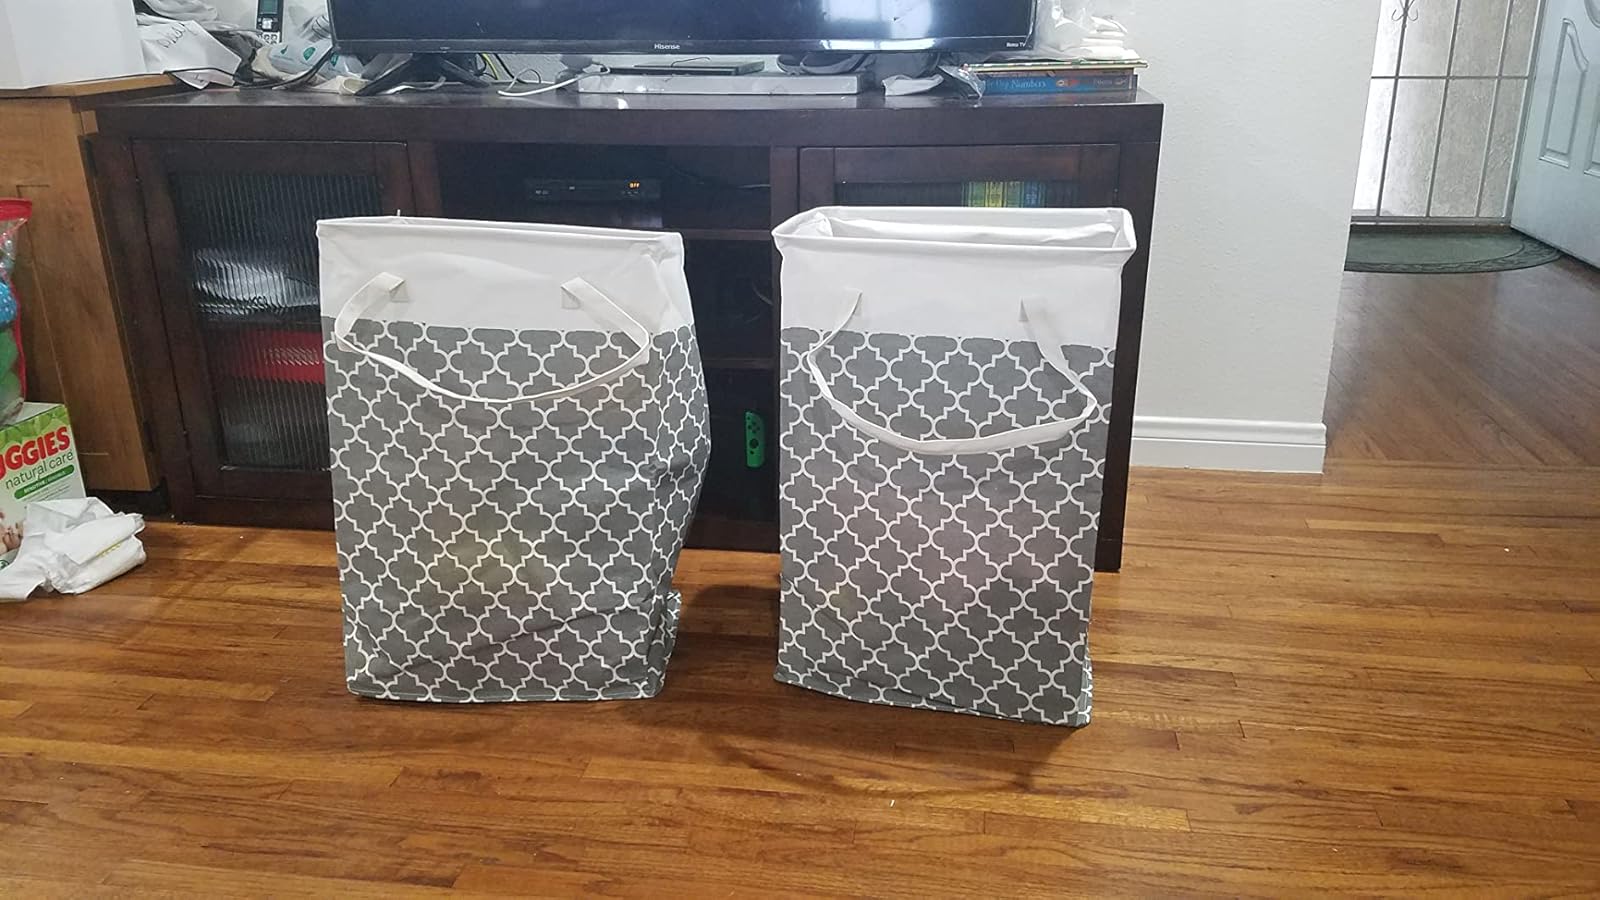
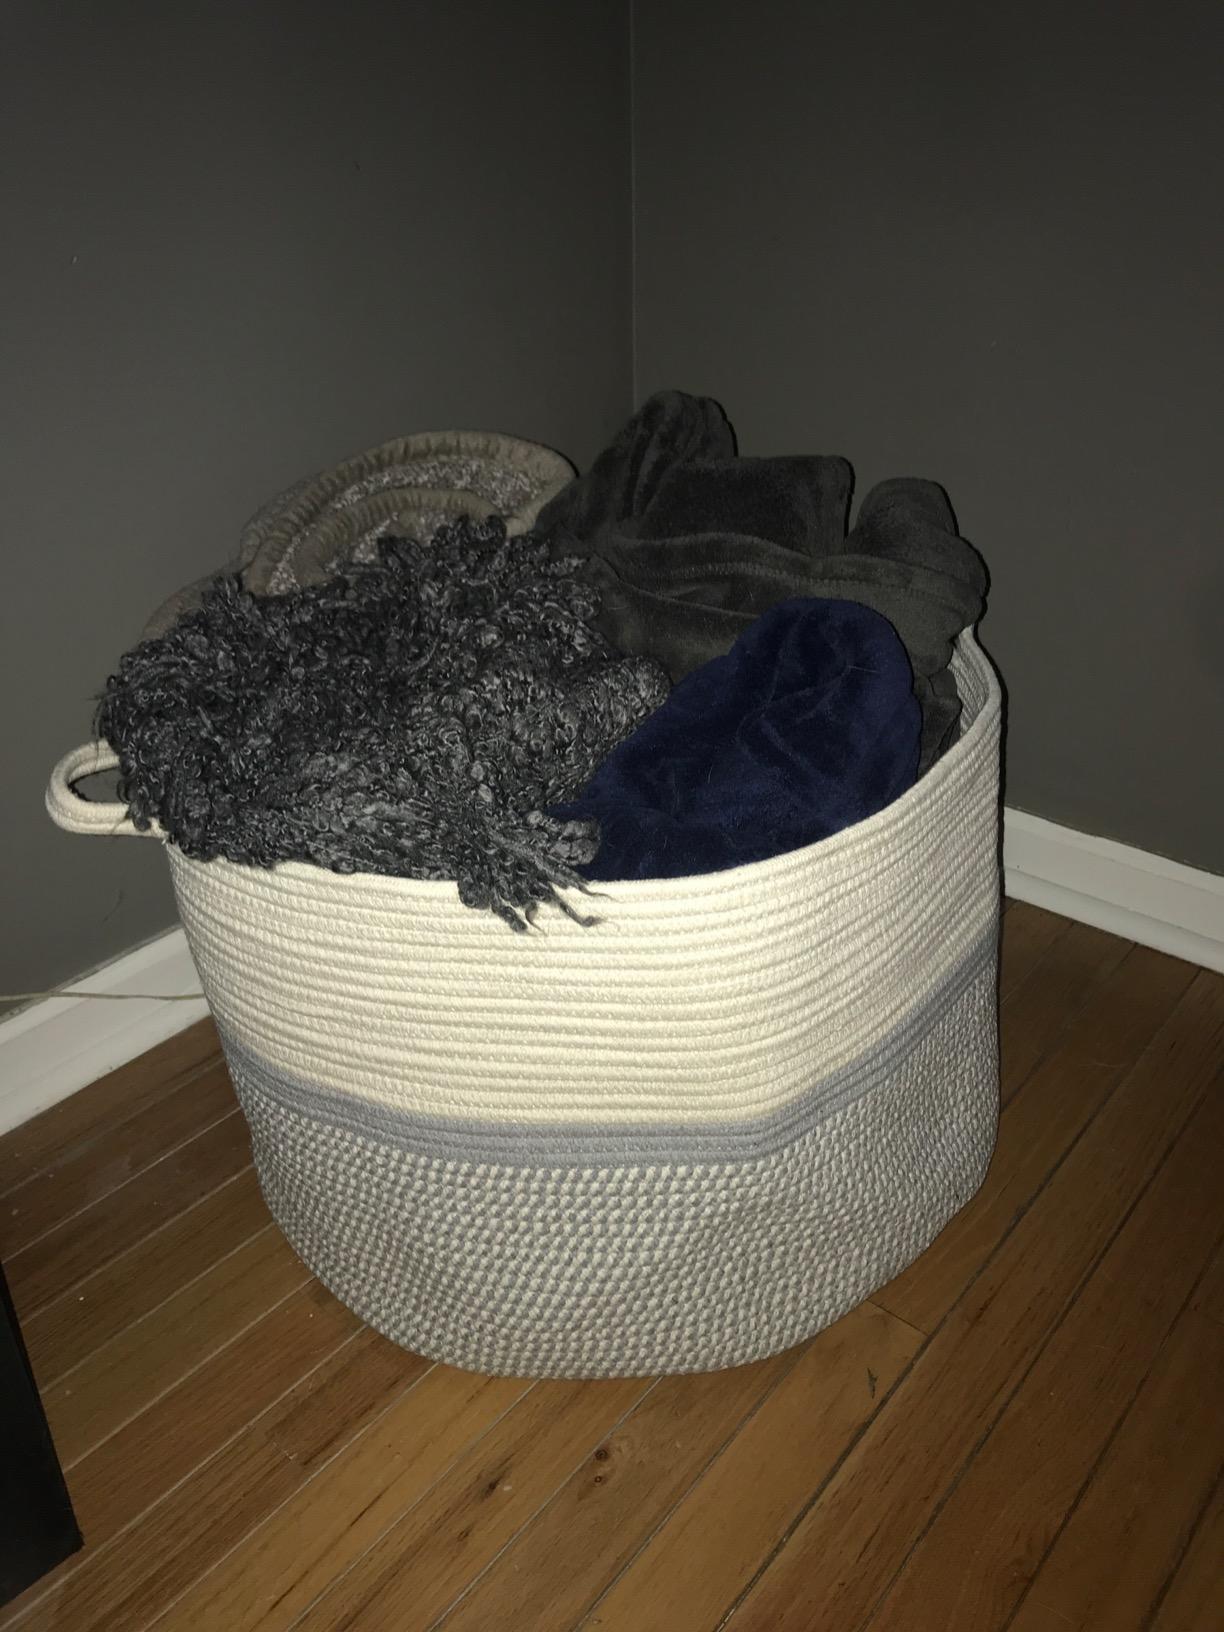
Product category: items_hamper
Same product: no